Château de Domecy-sur-le-Vault

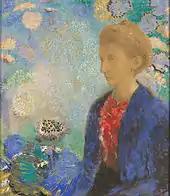

Chateau de Domecy-sur-le-Vault is first mentioned in texts dating back to 1316. At that time, the stronghold was in the hands of the family d'Ostun, in whose possession it remained for over a century. In 1440, the lordship and castle passed by marriage to Edme de Salins, and in 1478, to his son Jean. The son also owned a house in Avallon in front of the church of Saint Lazarus, which was known as hôtel des Sires de Domecy. In 1507 Domecy was sold to Louis de Robert. Claude Longueville, Lord of Santigny, brought Domecy into his family in 1537, when he married Philiberte de Robert. In 1569, the fortified house was burned down by troops of Frederick Louis, Count Palatine of Zweibrücken.